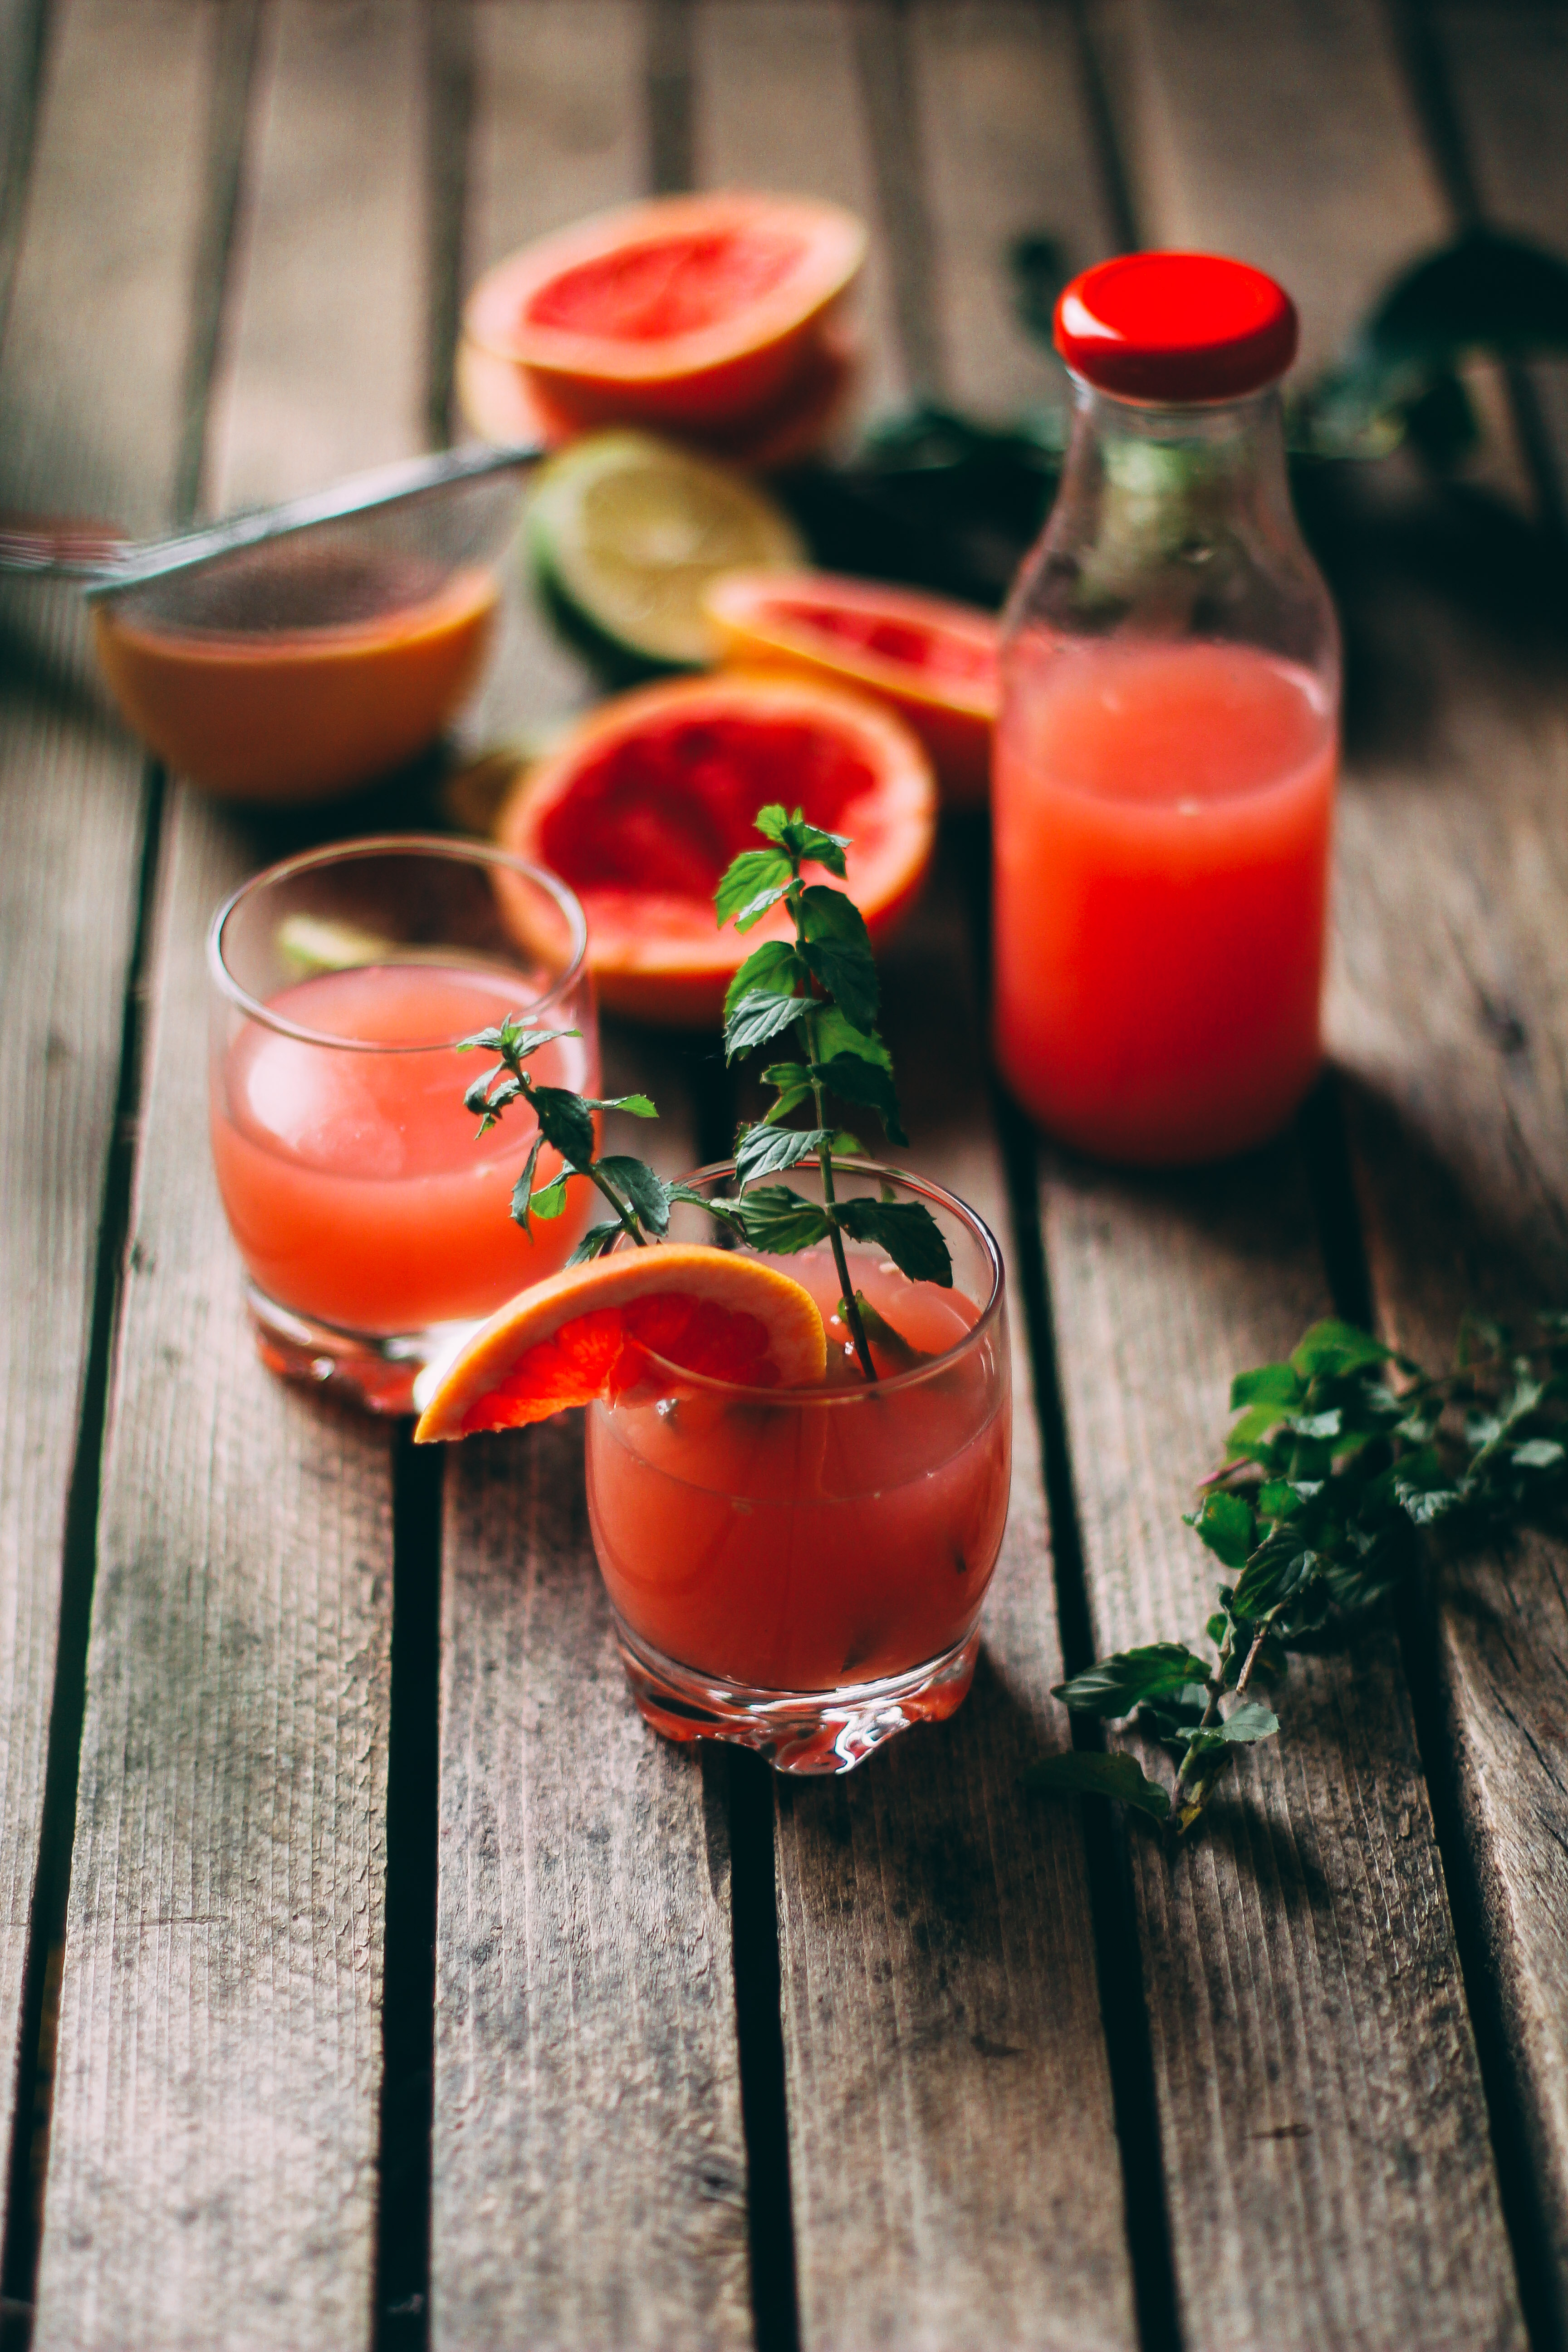
food, tomato juice, ingredient, juice, vegetable juice, drink, Gazpacho, dish, cuisine, tomato, shrub, produce, vegetable, solanum, recipe, non alcoholic beverage, cocktail garnish, daiquiri